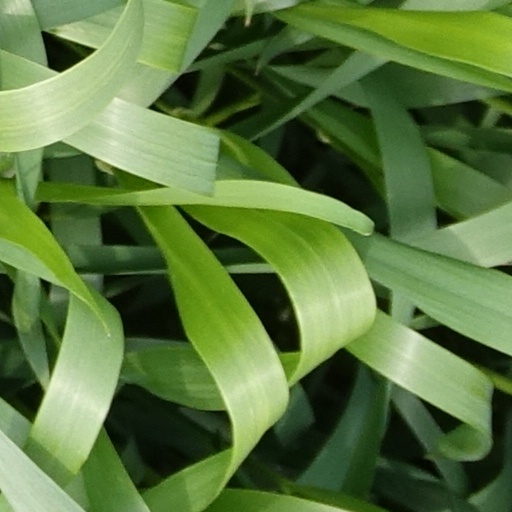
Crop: wheat